The Magic Weaver

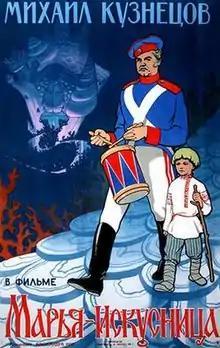

The Magic Weaver ("Maria the Weaver") is a 1960 Soviet children's live-action fantasy film directed by Aleksandr Rou and filmed at Gorky Film Studio. It was additionally released in Hungary in 1964. The film was imported to the West in the 1960s and ran in the U.S. in 1966 with English dubbed, on distribution from Allied Artists Pictures. The film tells the story of how an old soldier helps a boy find his mother, Maria the Weaver, who has been kidnapped and carried away by an evil king of the undersea kingdom.